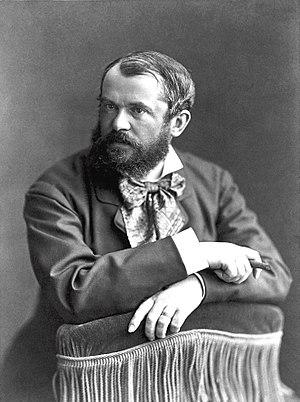
Gustave Antoine Droz, né le 9 juin 1832 à Paris où il est mort le 22 octobre 1895, est un peintre et romancier français, auteur notamment de Monsieur, madame et bébé qui connut un succès phénoménal en Europe et aux États-Unis dans les années 1870.